Greaves Park

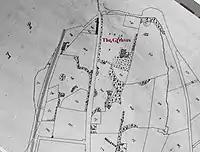
Tithe Map of Greaves Park 1844

Greaves House, now known as Greaves Park, is a Grade II listed house in Lancaster, England, now a pub and restaurant, and is also the name of the surrounding public park. It was built in 1843 by the Reverend Samuel Simpson and was the residence of many notable people for the next century.